AGM-136 Tacit Rainbow

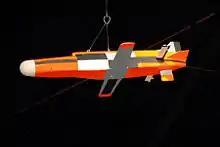
A Northrop AGM-136A "Tacit Rainbow" in the Cold War Gallery at the National Museum of the U.S. Air Force in Dayton, Ohio

The AGM-136A "Tacit Rainbow" was a United States military anti-radiation missile program run from 1982 to 1991.